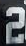
Number: 2